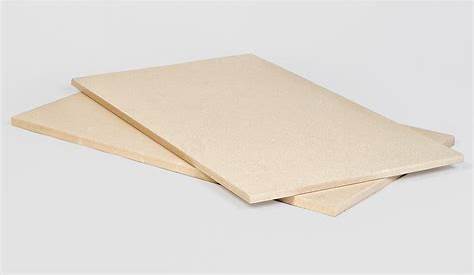
Waste category: paper